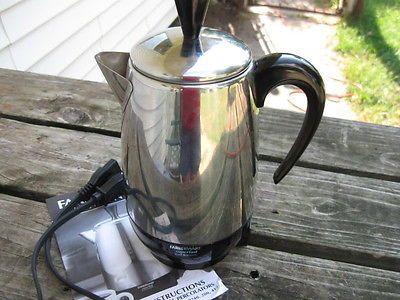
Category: coffee maker